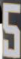
Number: 5